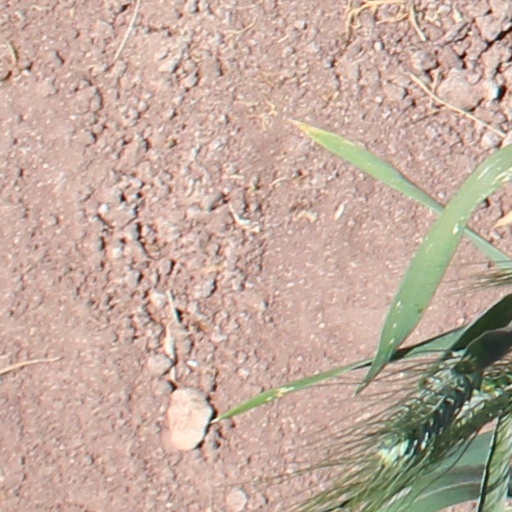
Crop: wheat